Trident Motorsport

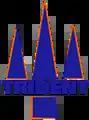
Trident's previous logo

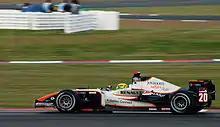
Mike Conway driving for Trident at the Silverstone round of the 2008 GP2 Series season.

After a rapid formation, Trident secured a place on the 2006 GP2 entry list, represented by former Formula One driver Gianmaria Bruni and rookie Andreas Zuber. It was one of three teams that had lodged requests for the thirteenth entry that was made available for that season onwards. GP2's organiser Bruno Michel commented: "Trident Racing put forward a proposal which promised strong sporting and engineering excellence."